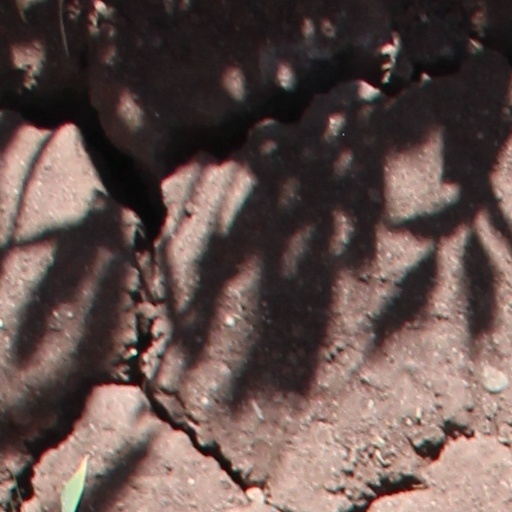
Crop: wheat